Grunge lit

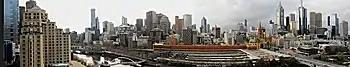
Grunge lit is almost exclusively set in the inner-city, with some or most of its action taking place in city centres. One of the earliest examples of the genre, "Monkey Grip" (1977), was set in Melbourne. The novel relates the lives of people involved in open relationships, and the jealousy and turmoil this free-for-all lifestyle creates.

The characters in grunge lit are those on the social and cultural margins. Samantha Dagg's 2017 thesis identifies the grunge lit character archetype of the "disrupted individual", and its "gendered archetypes, the ‘transient female’ and ‘static male’." In Richard King's "Kindling Does for Firewood", a chronicle of slackers in Melbourne, the male character, Peter, lives in a share house with unemployed roommates who only consume beer and drugs.